Verboekhoven metro station

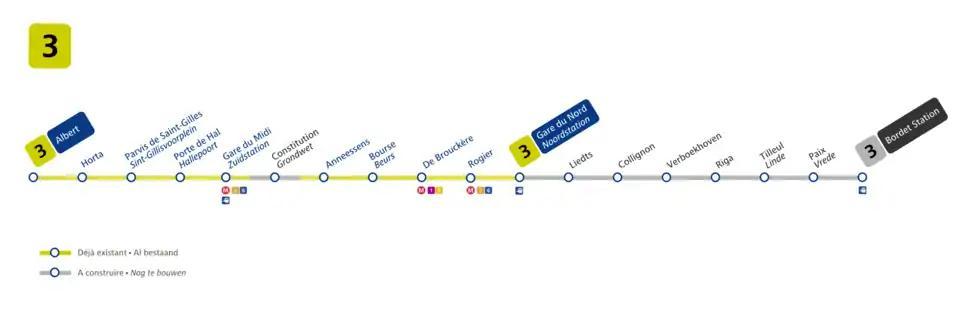

The station's design had to be changed after complaints from residents. The new northern section of line 3, which includes the station, is the most difficult part of the construction project. Completion could take ten years. In June 2023, Beliris asked for help from the Belgian Government, following a series of delays and cost overruns. , construction of the new line was expected to be complete in 2032.